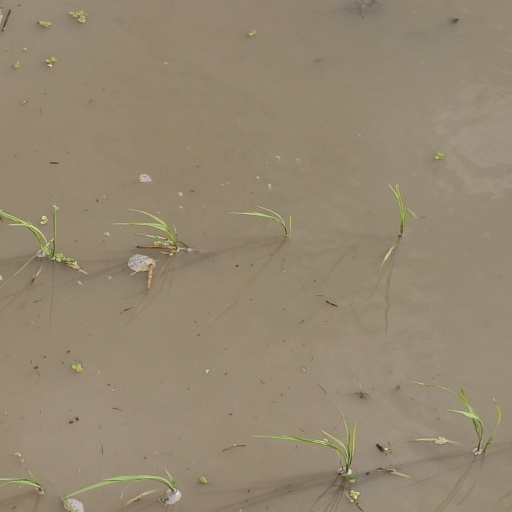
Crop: rice